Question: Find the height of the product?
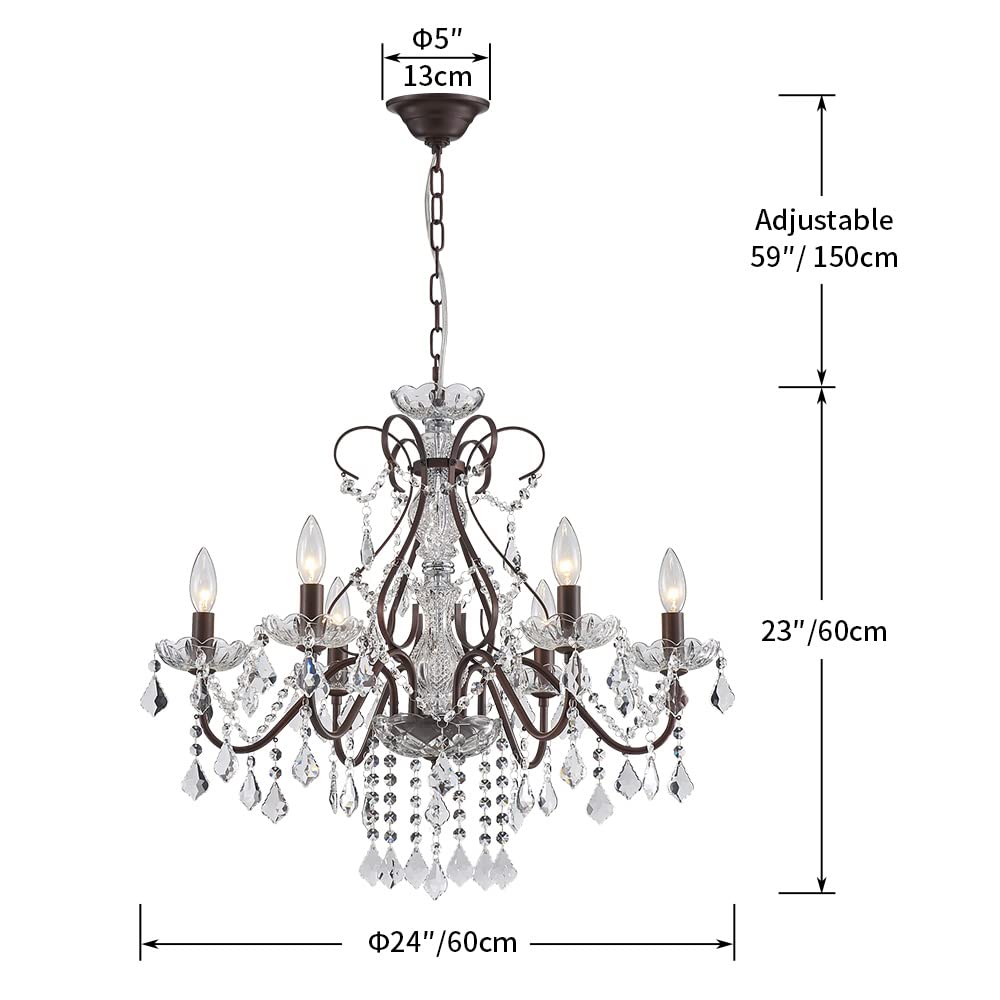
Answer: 23.0 inch